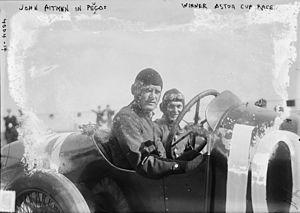
John 'Johnny' Aitken, né le 3 mai 1885 à Indianapolis et mort le 15 octobre 1918 dans la même ville, était un pilote automobile américain qui obtint ses principaux résultats en compétition avec le constructeur automobile français Peugeot.